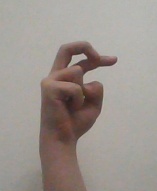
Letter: zay